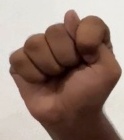
ASL sign: T